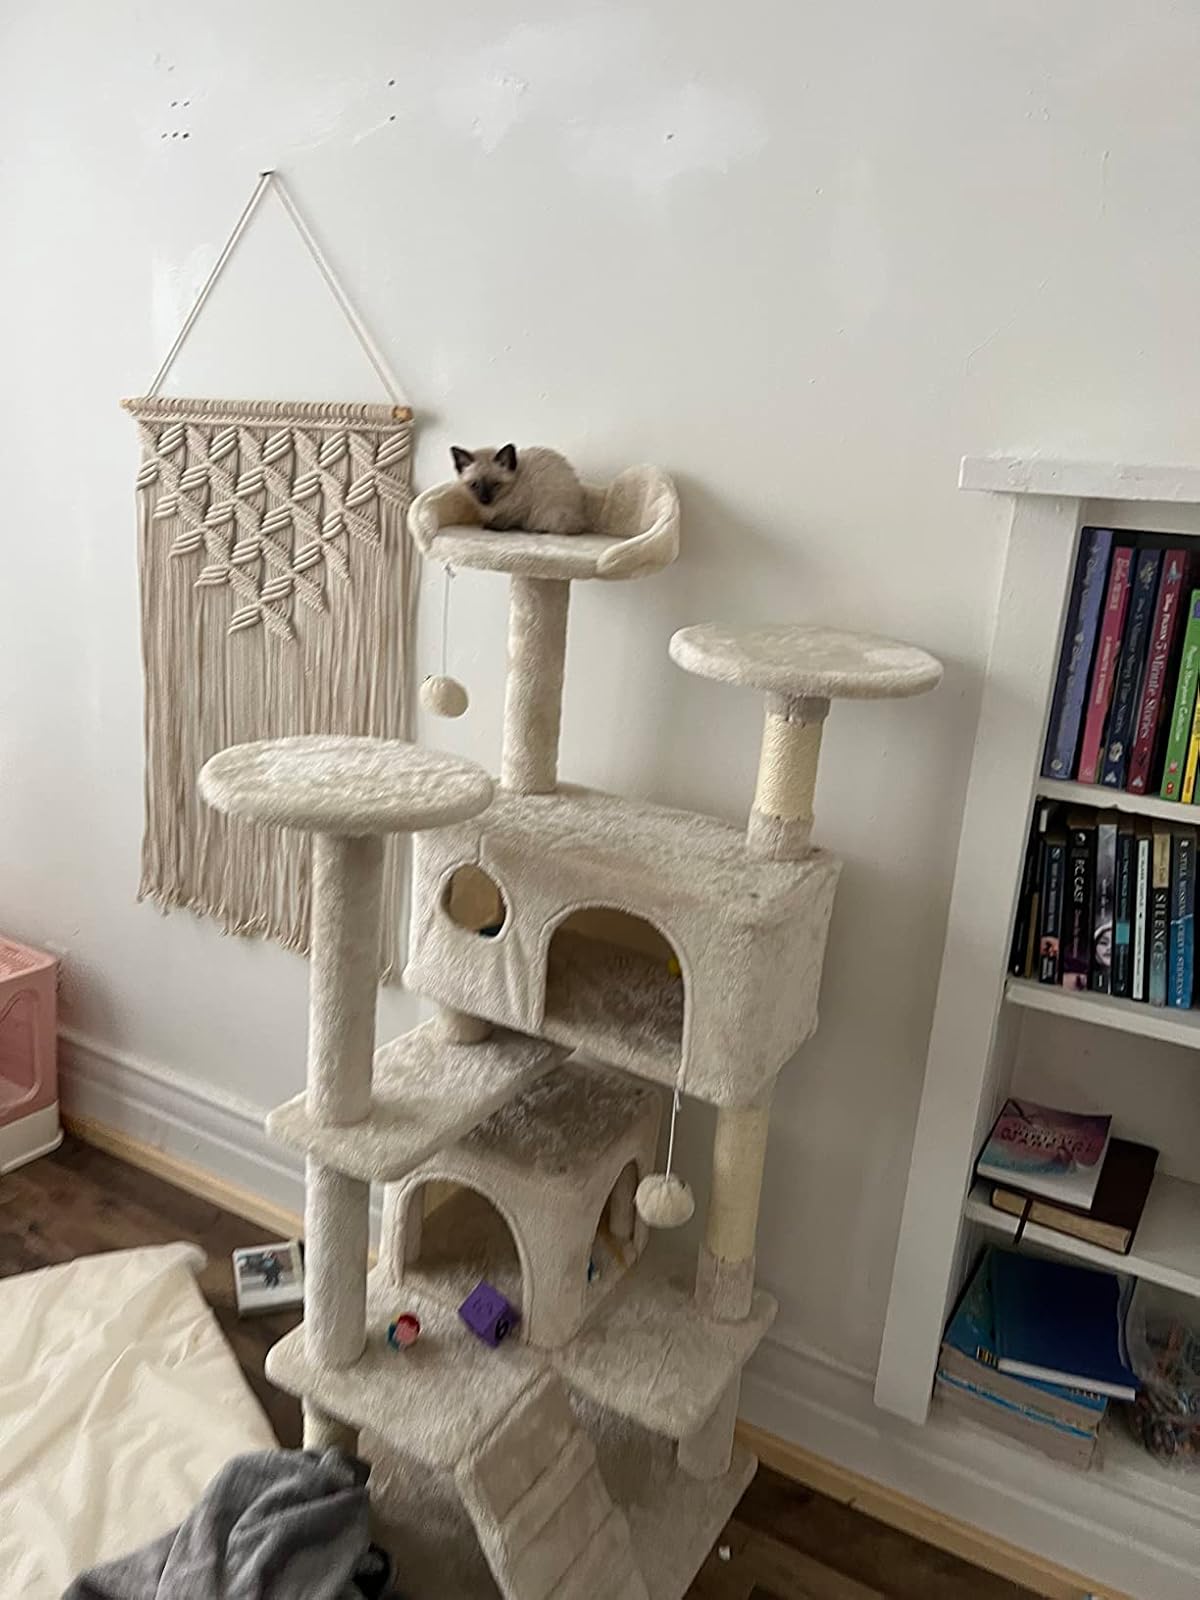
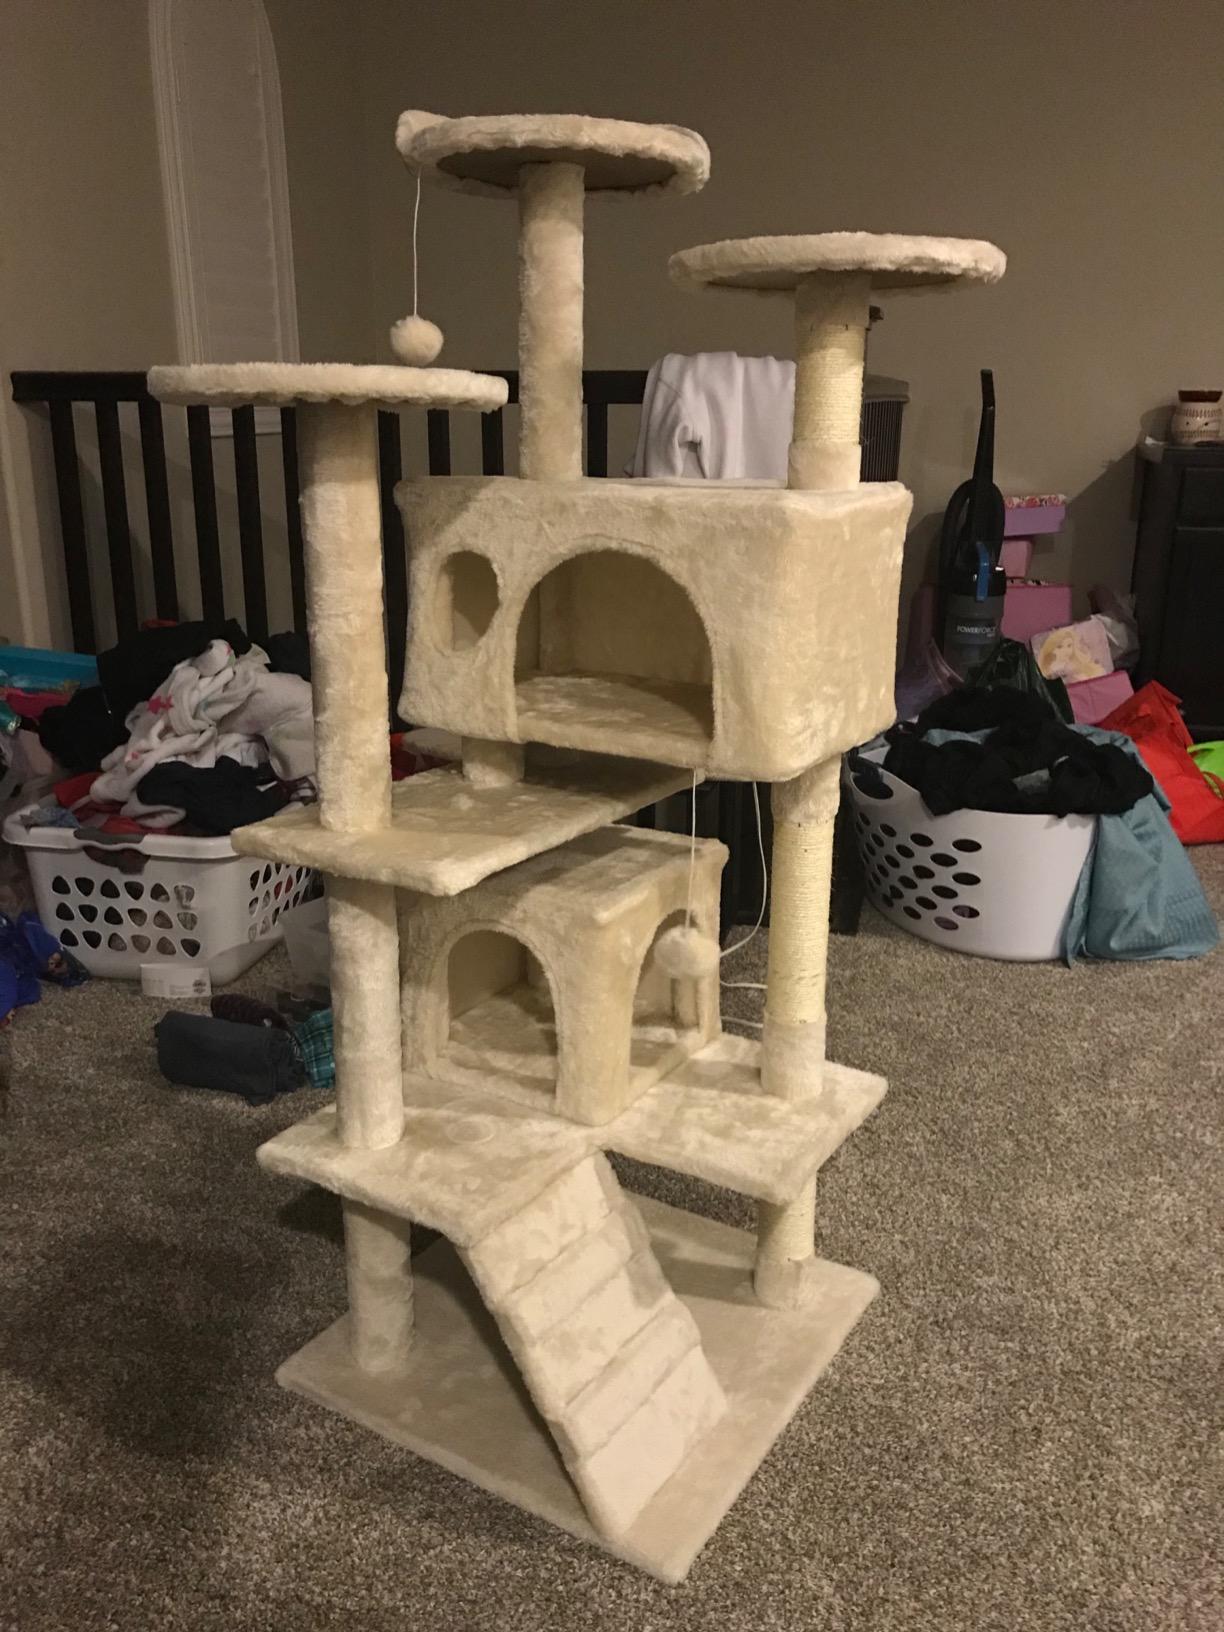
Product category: items_cat tree
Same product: yes